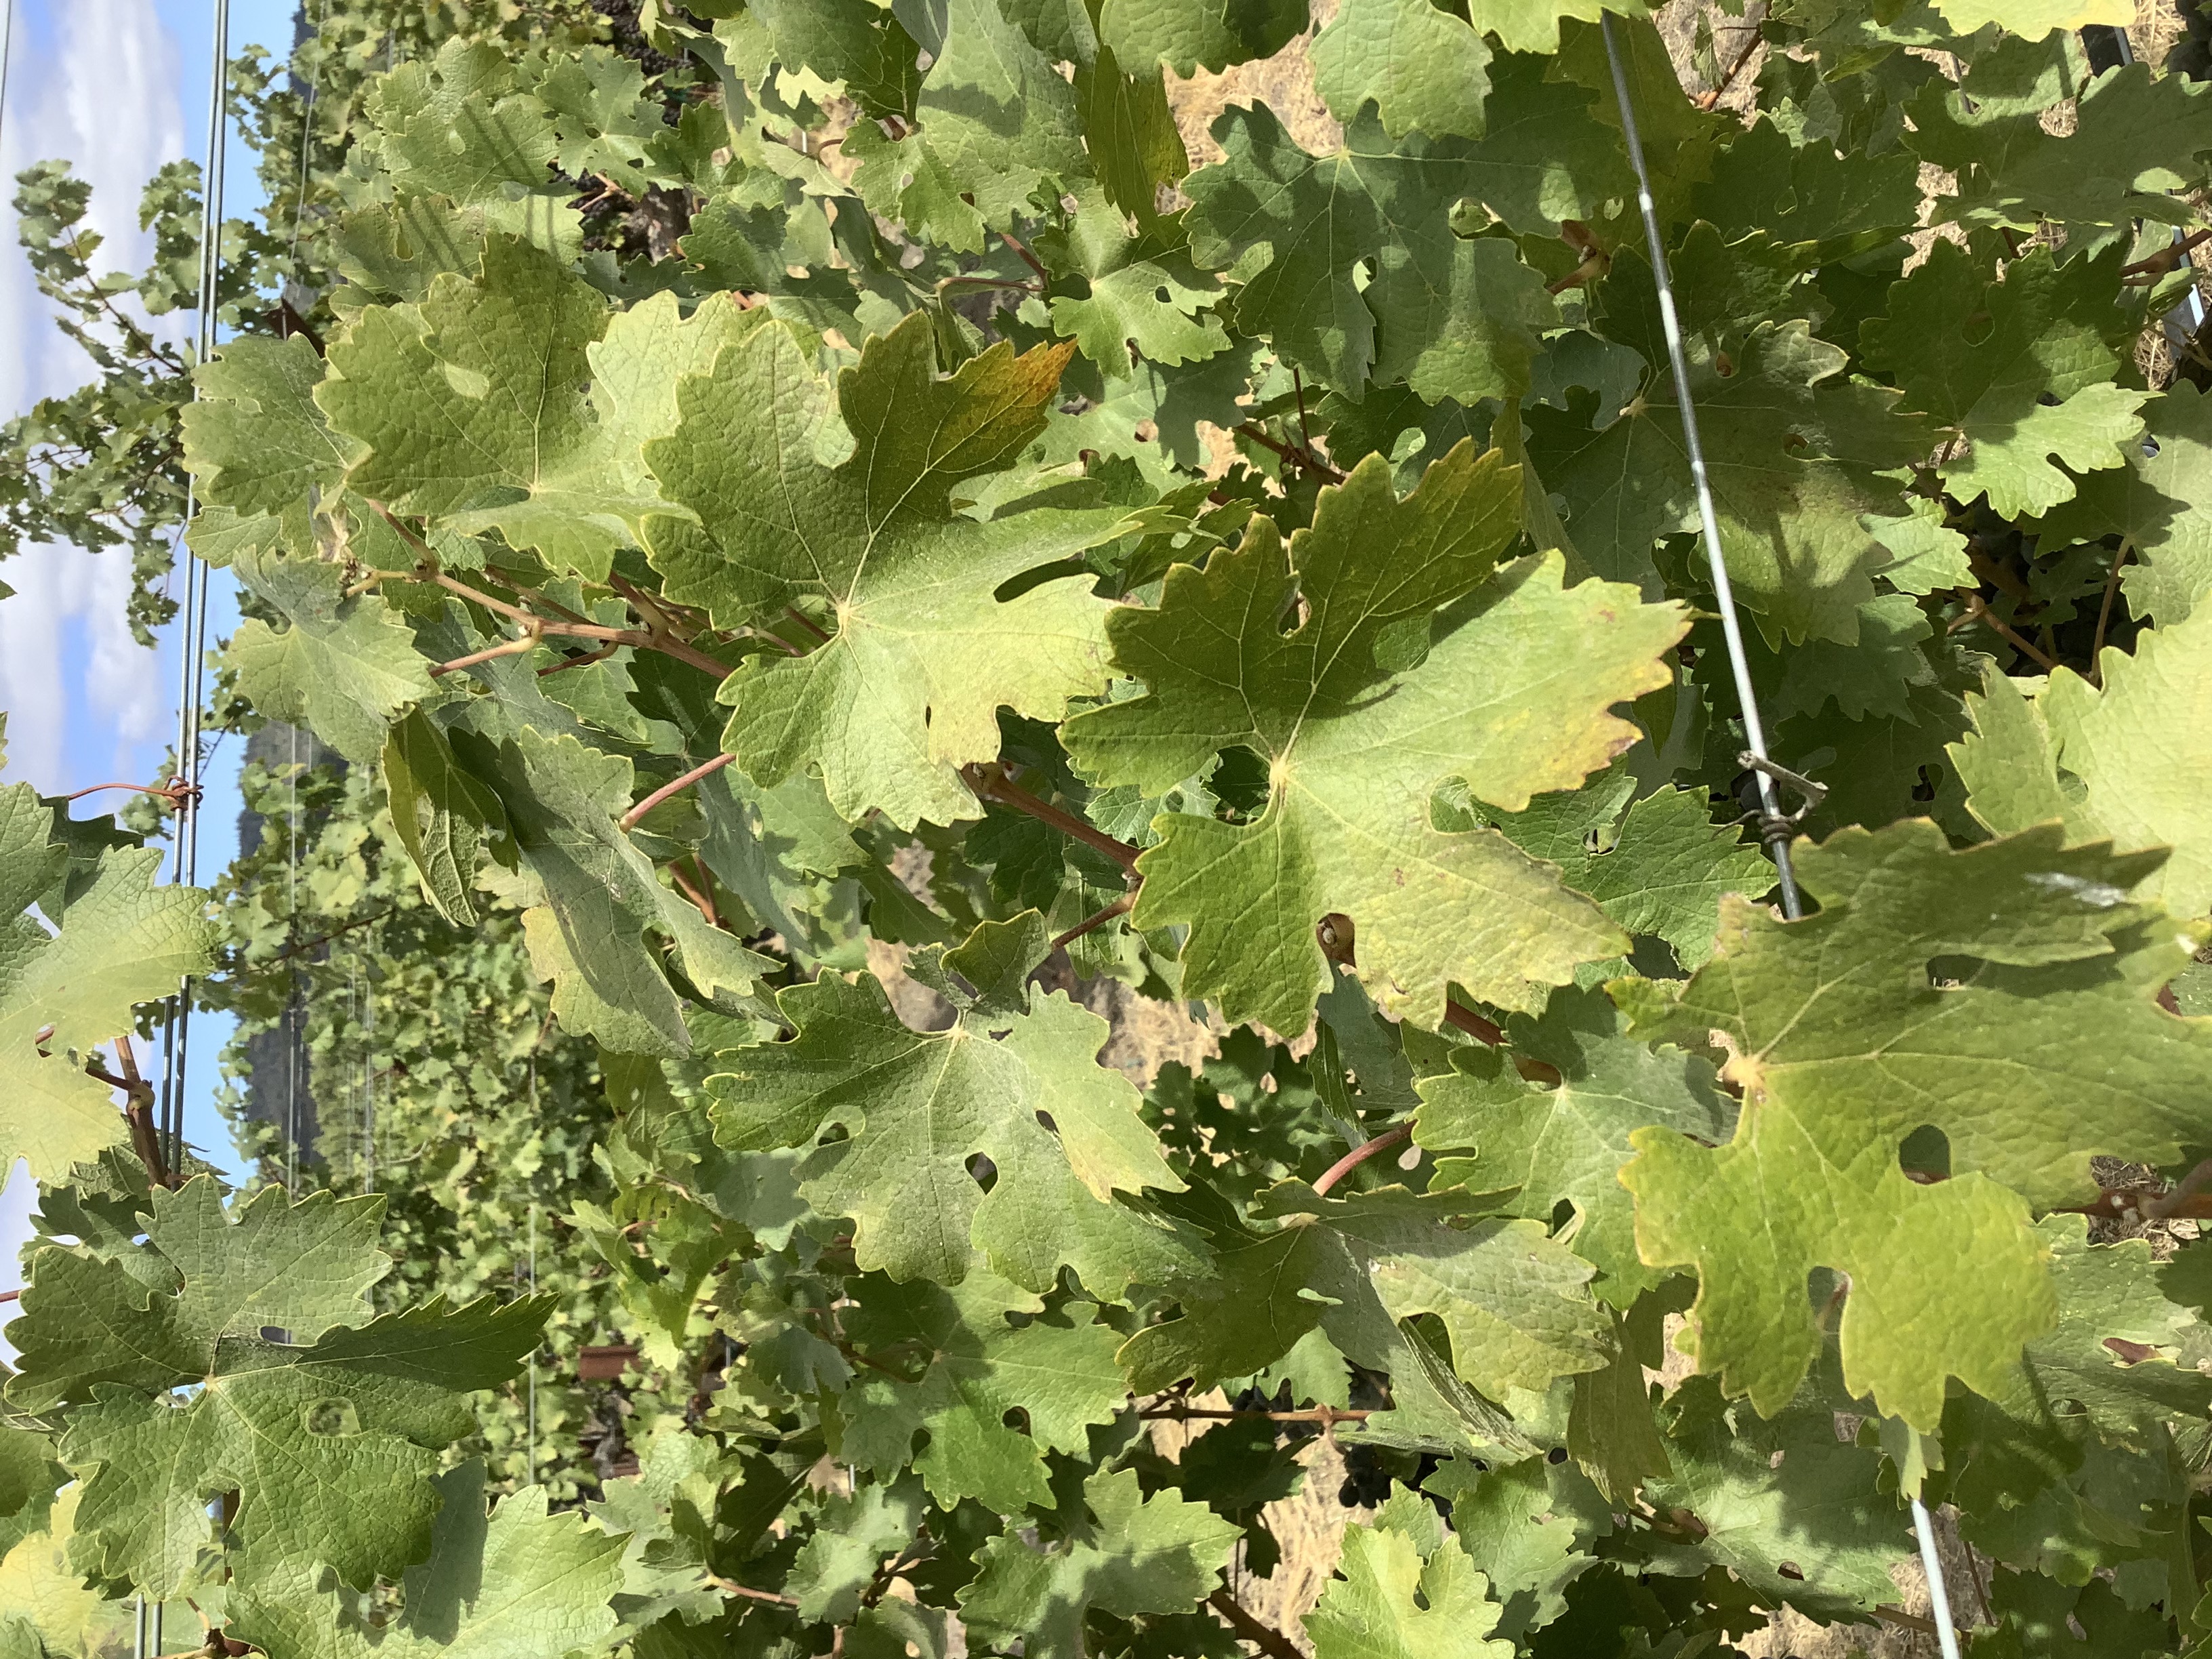
Label: No Virus